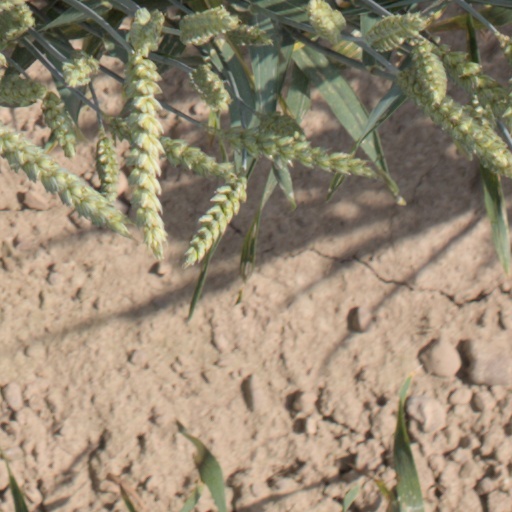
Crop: wheat